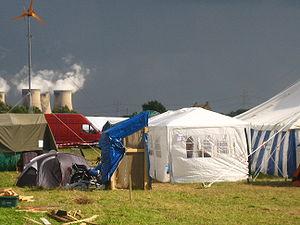
Un Camp Action Climat ou camp climatique en français de Suisse est un camp de protestation temporaire, typiquement d’une durée d’une semaine, qui vise à attirer l’attention sur le changement climatique, et à débattre, proposer et mettre en application les alternatives comportementales et techniques qui pourraient en réduire les effets.